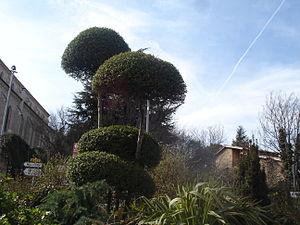
Vernaison (69)
Vernaison est une commune française, de la métropole de Lyon, en région Auvergne-Rhône-Alpes, dans le Sud-Est de la France.